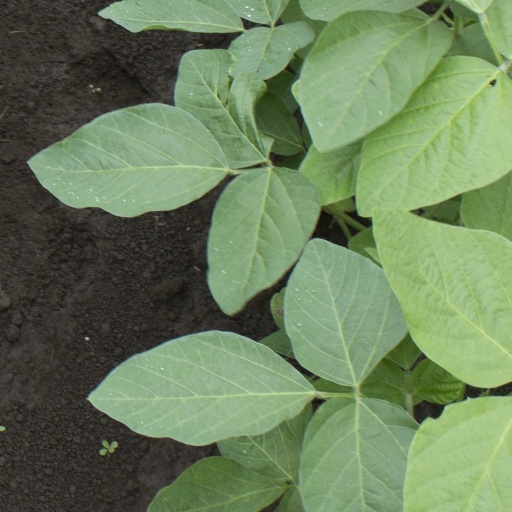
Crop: soybean